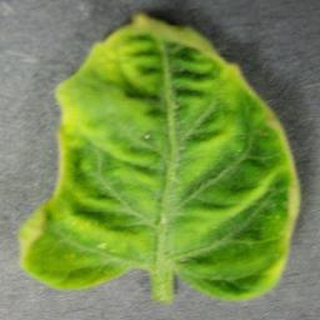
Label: tomato_yellow_leaf_curl_virus